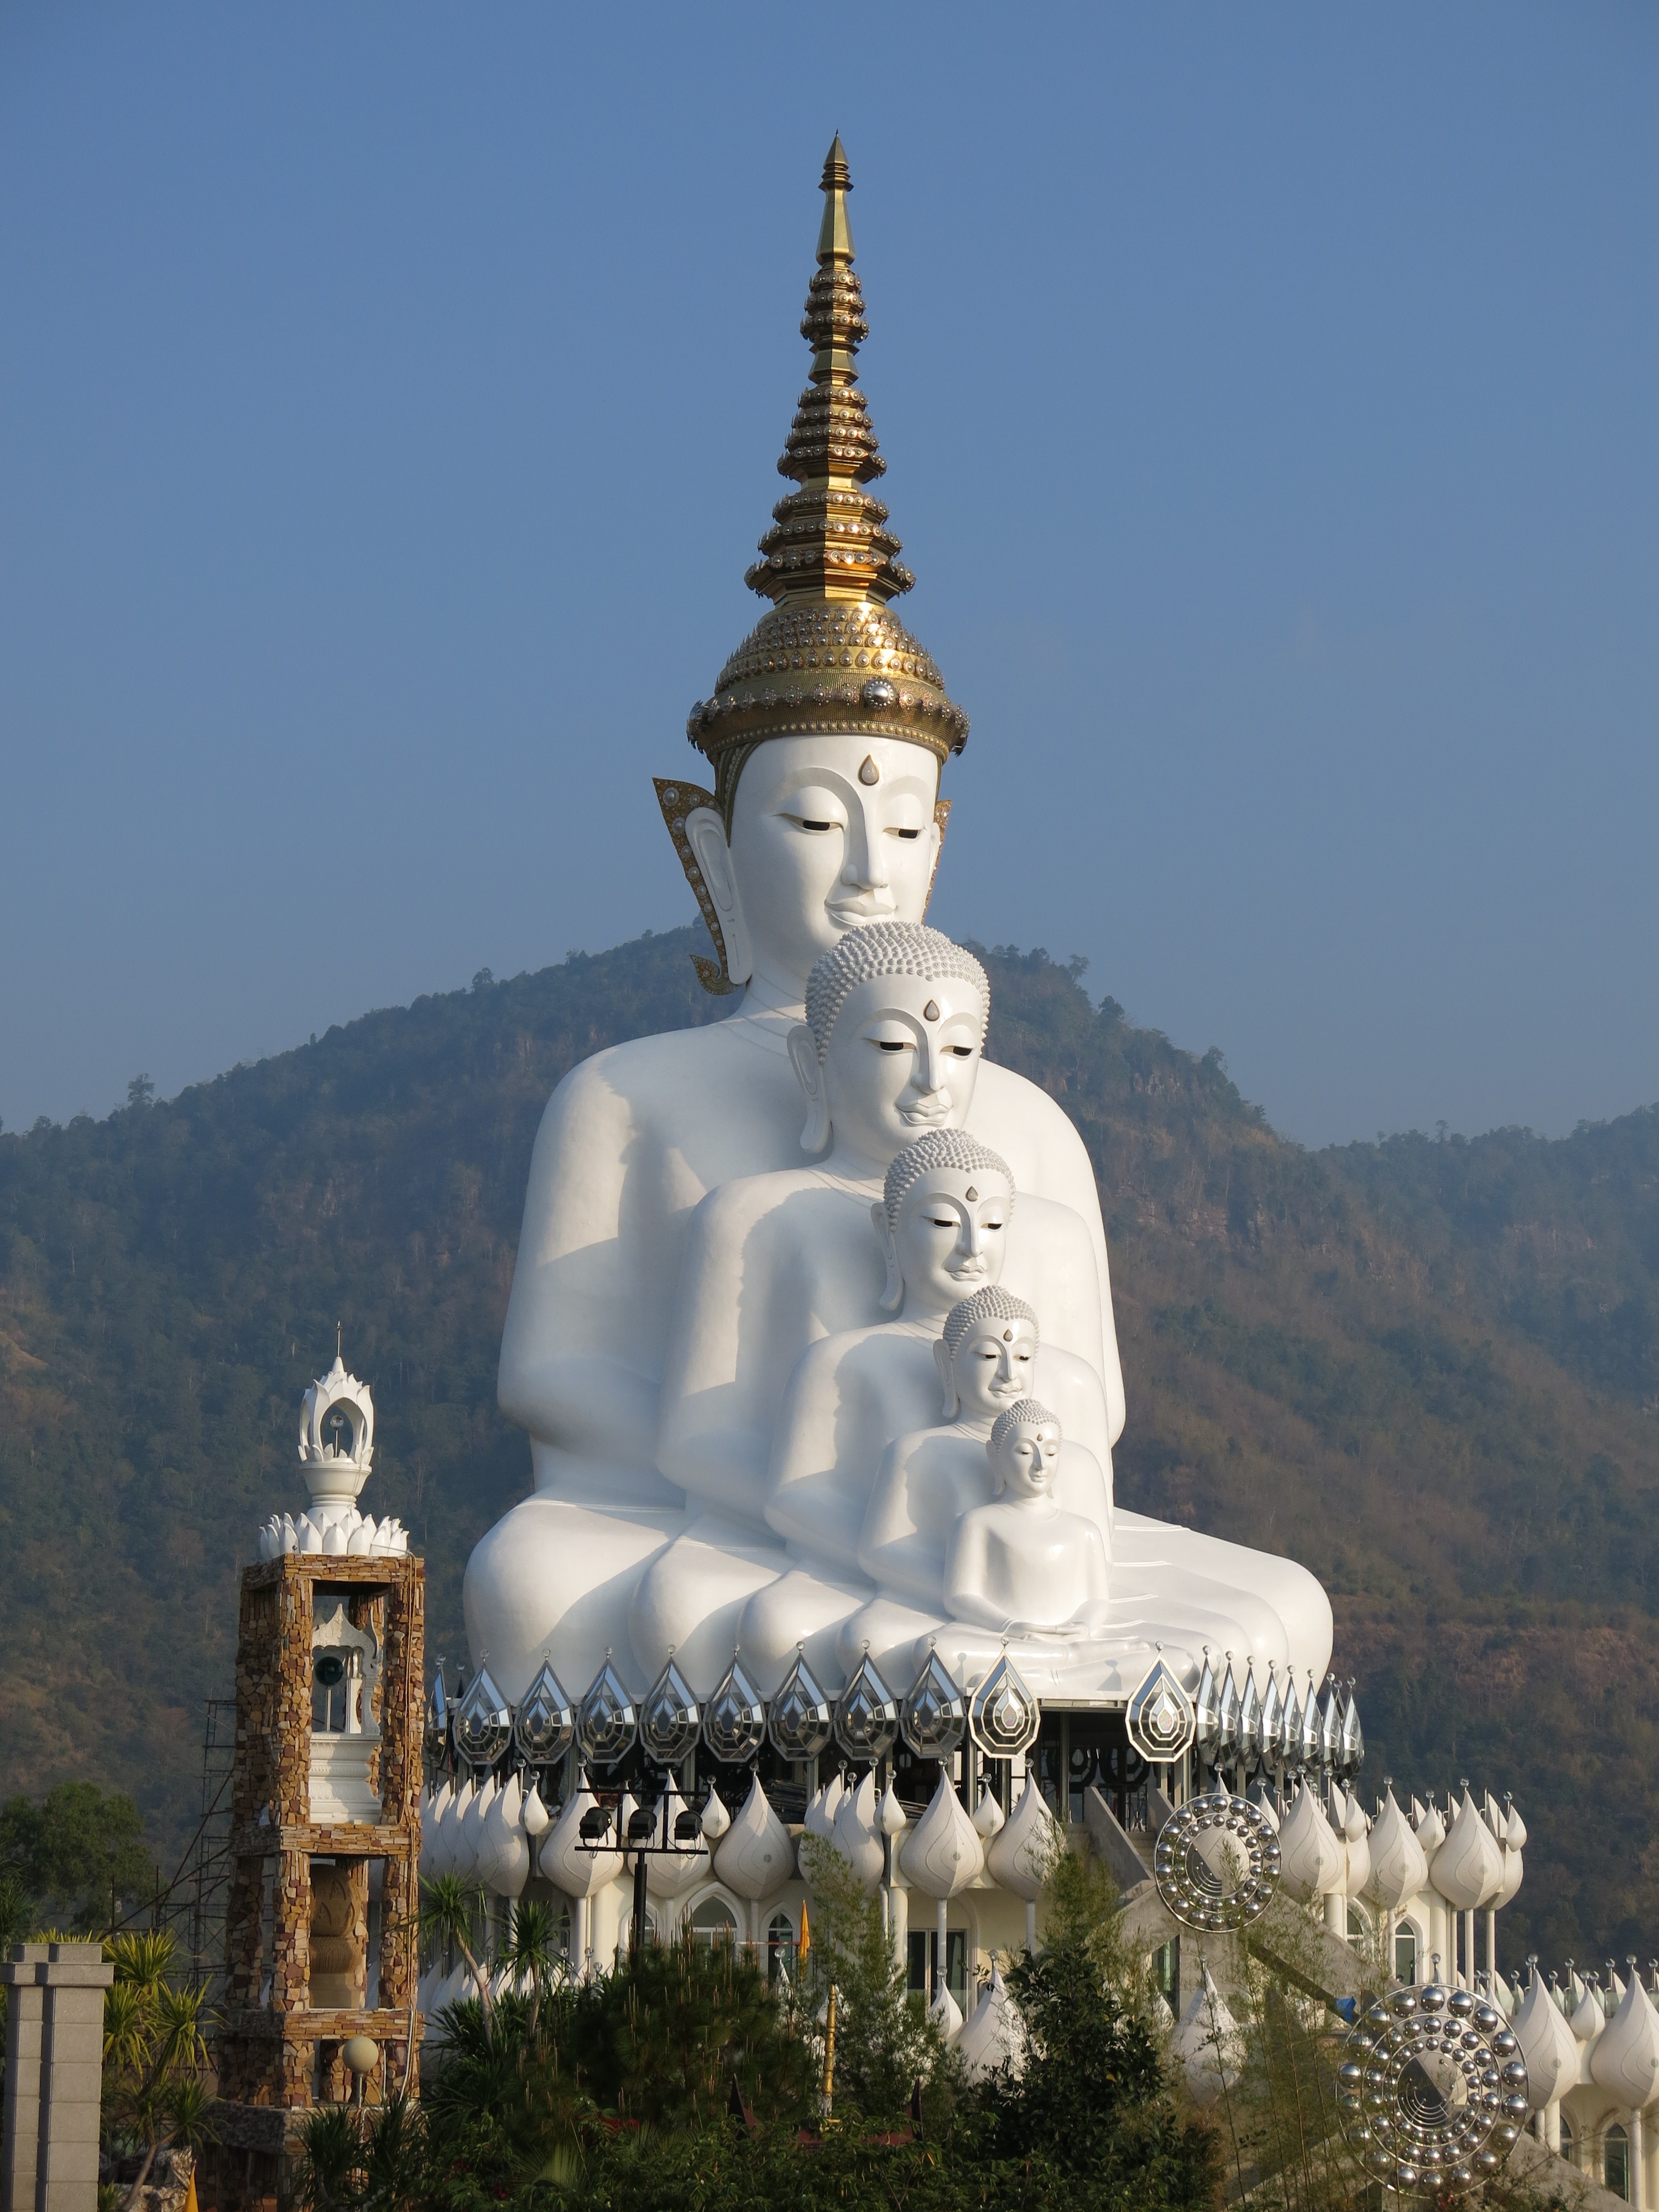
monument, travel, statue, tower, buddhist, buddhism, religion, asia, landmark, tourism, place of worship, thailand, religious, temple, monastery, buddha, ancient history